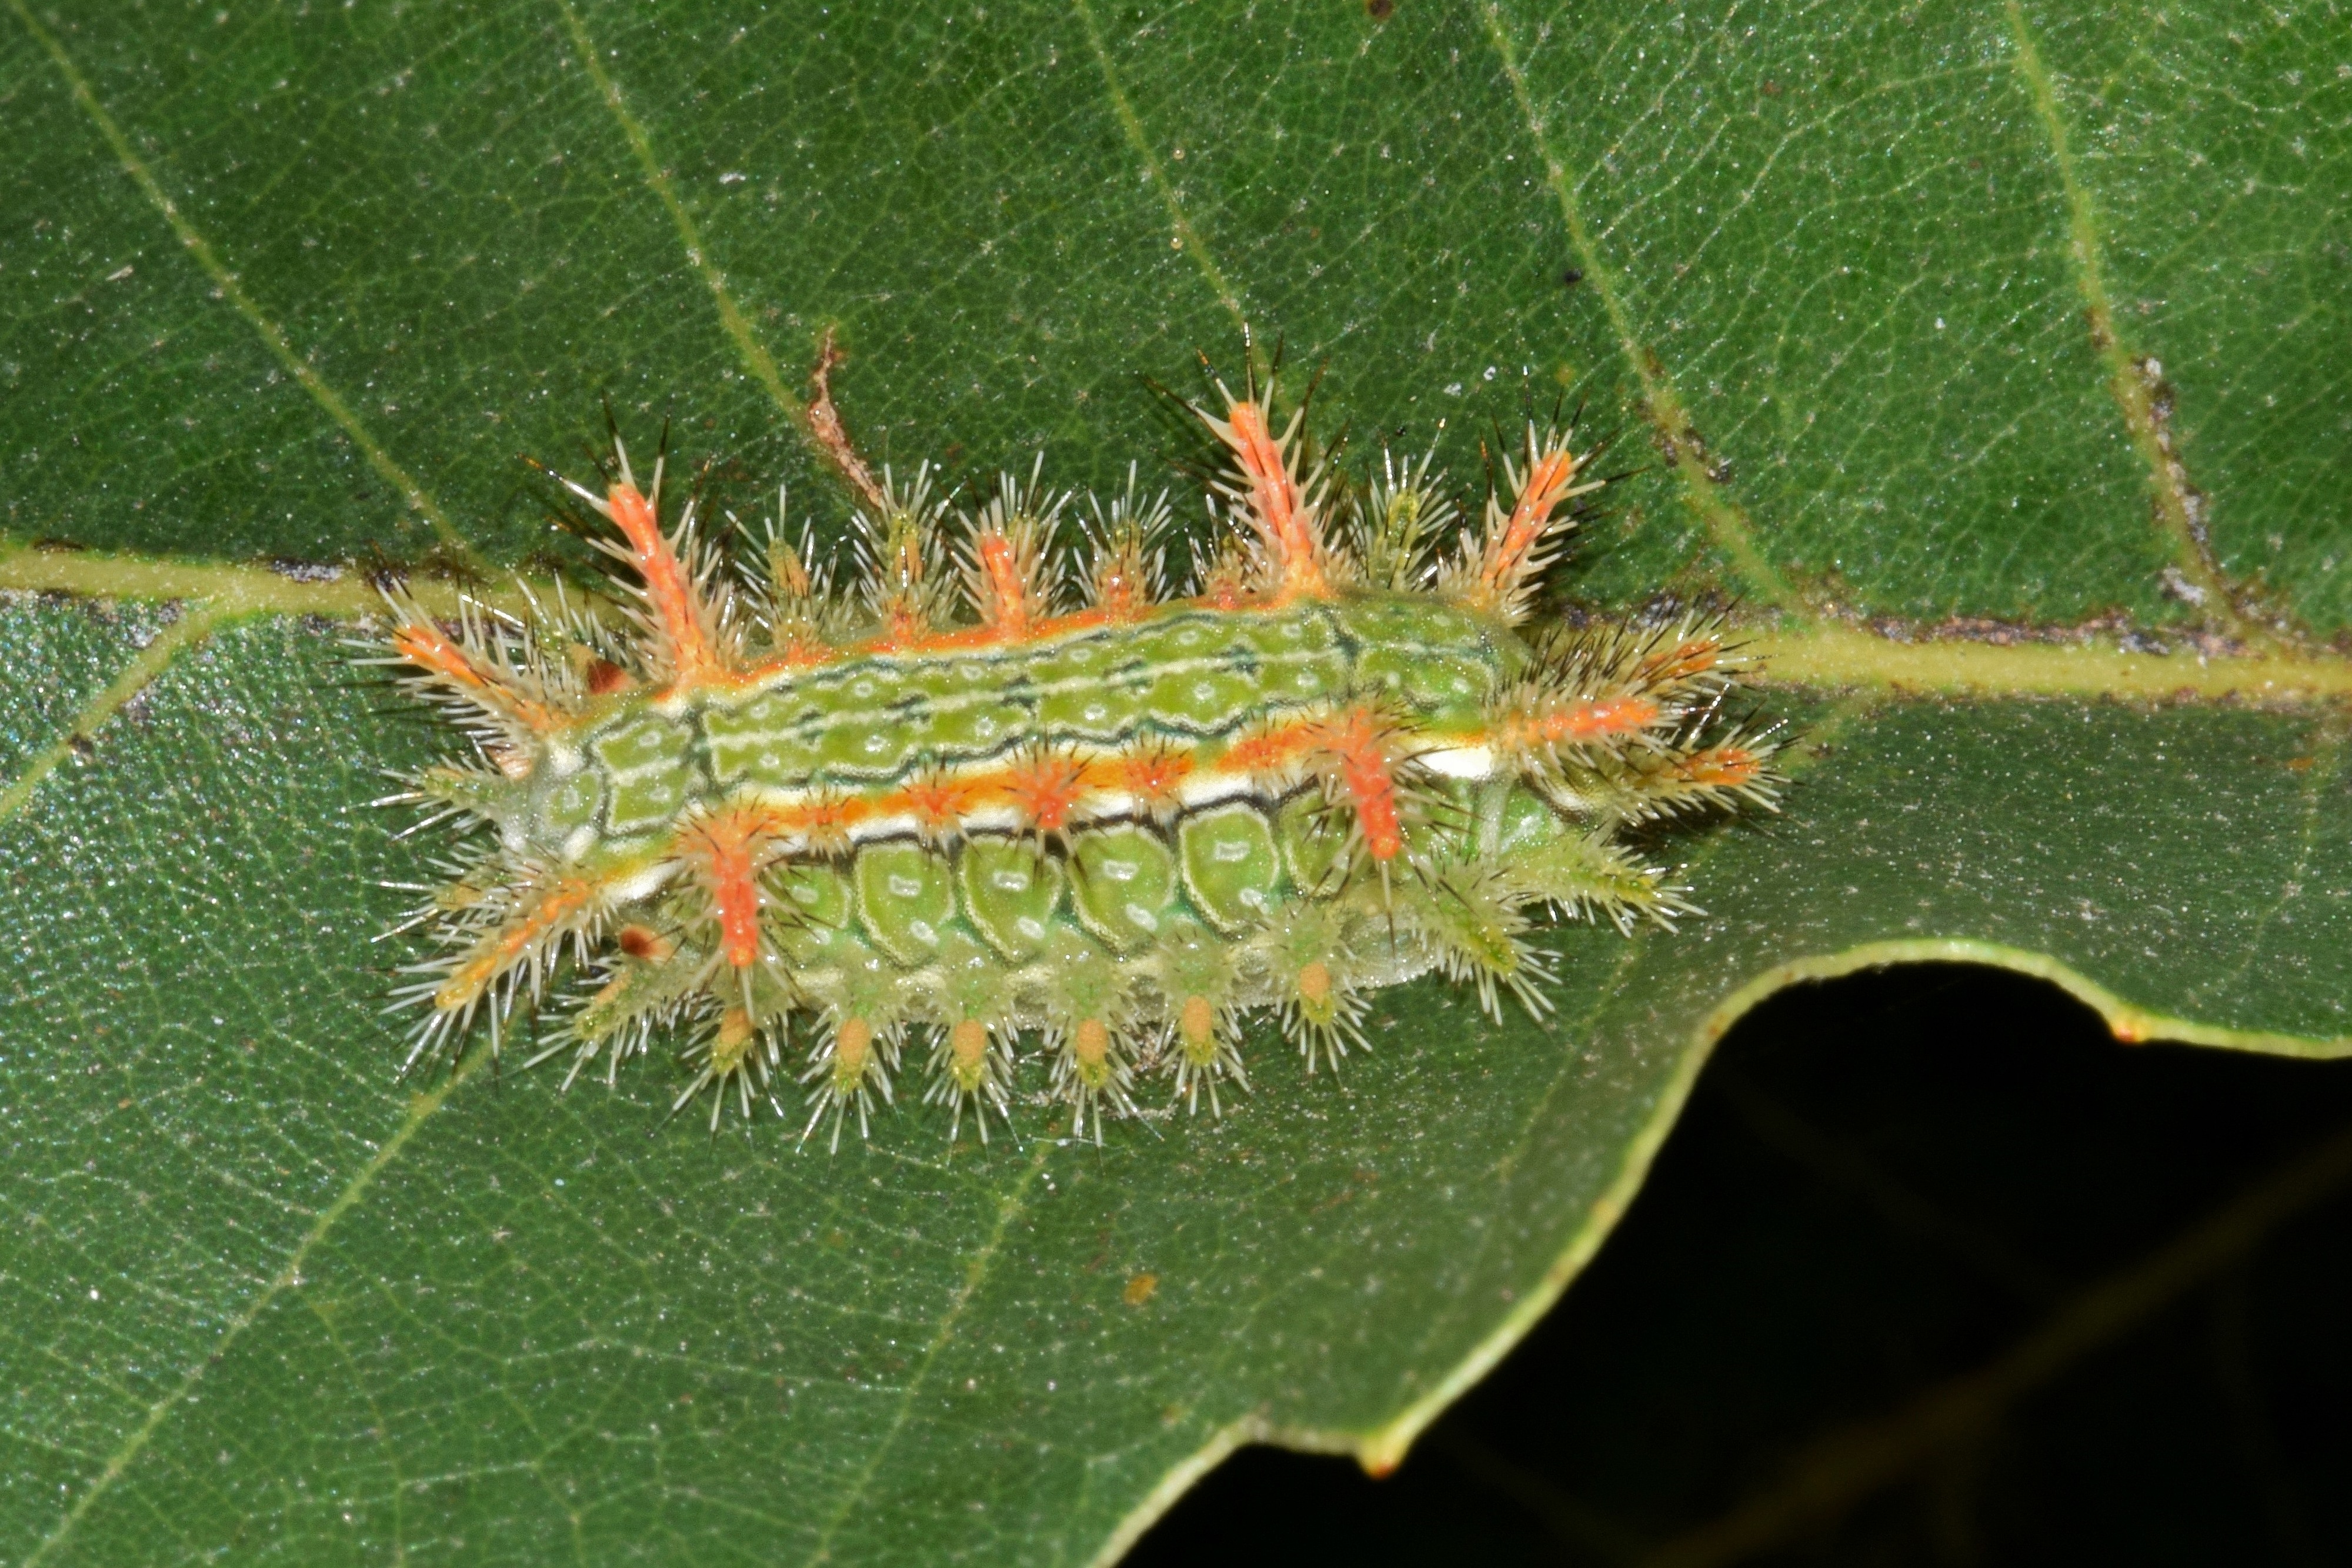
prickly, night, leaf, animal, wildlife, green, insect, macro, biology, moth, colorful, fauna, invertebrate, caterpillar, close up, leafy, colors, lepidoptera, entomology, thorns, creature, unusual, larva, spines, macro photography, metamorphosis, arthropod, thorny, spiny, insectoid, green insect, slug caterpillar, spiny oak slug caterpillar, stinging caterpillar, euclea delphinii, limacodidae, moths and butterflies, net winged insects